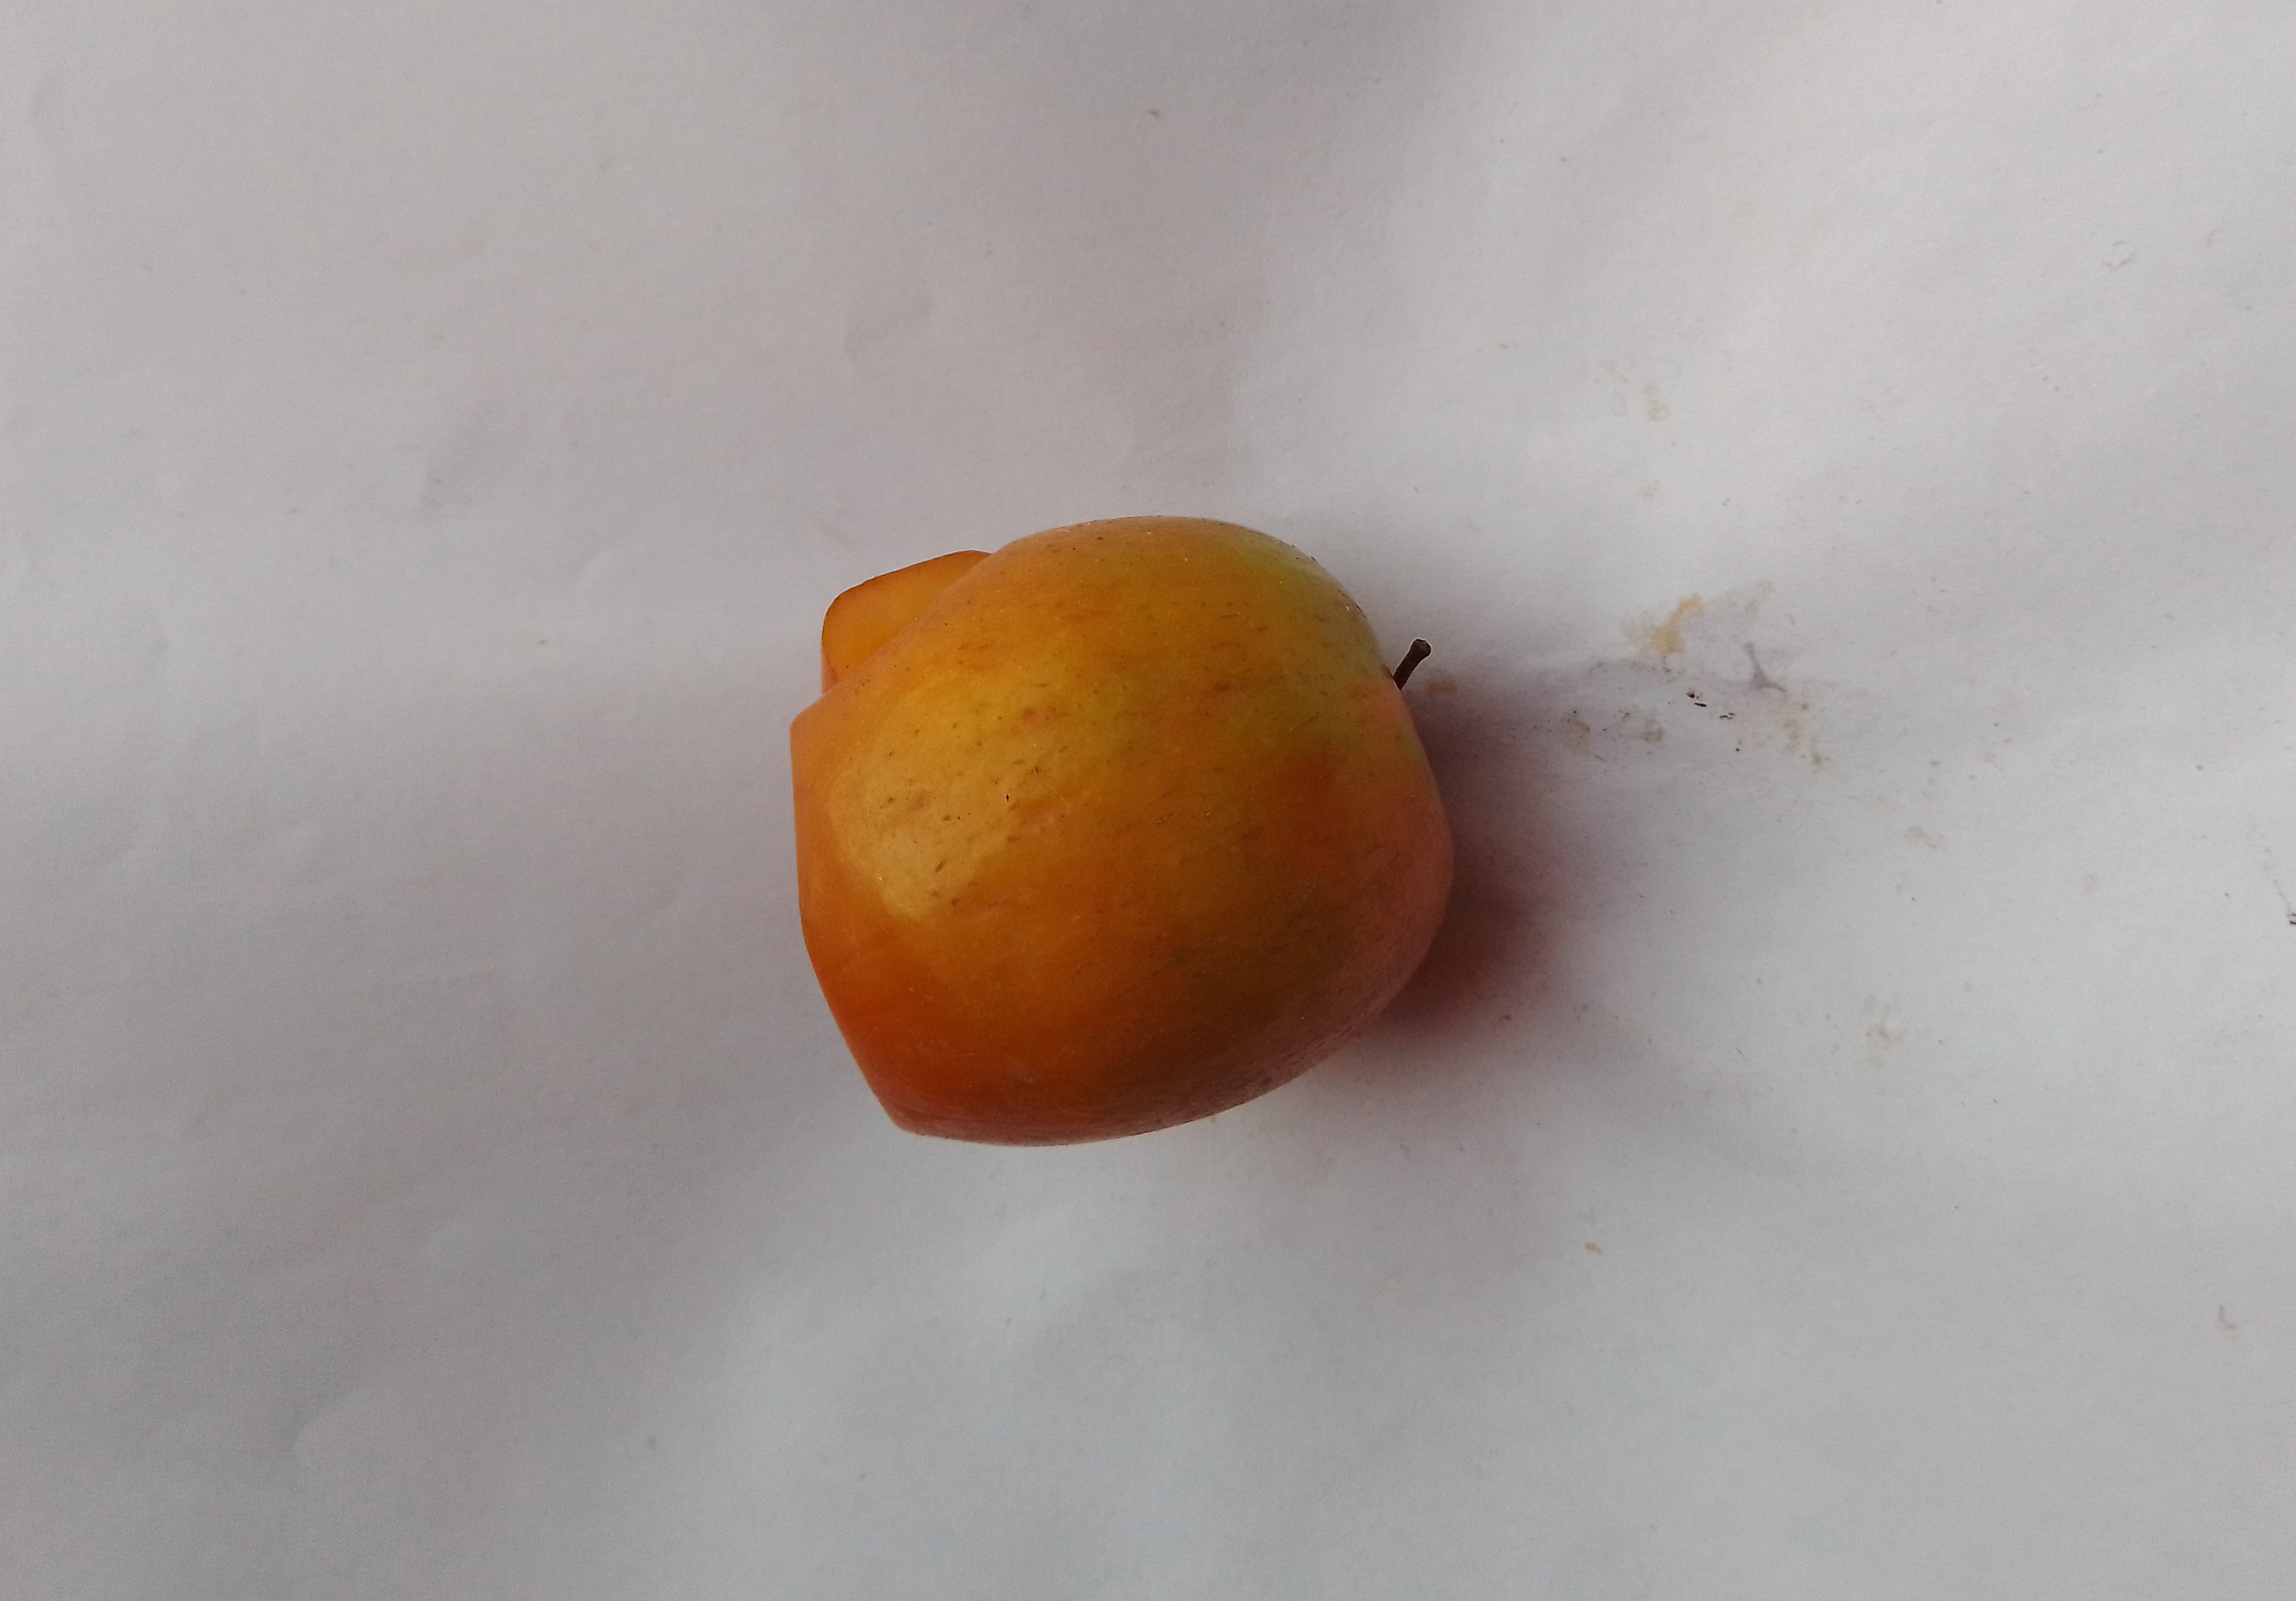
Fruit: jujube
Condition: rotten